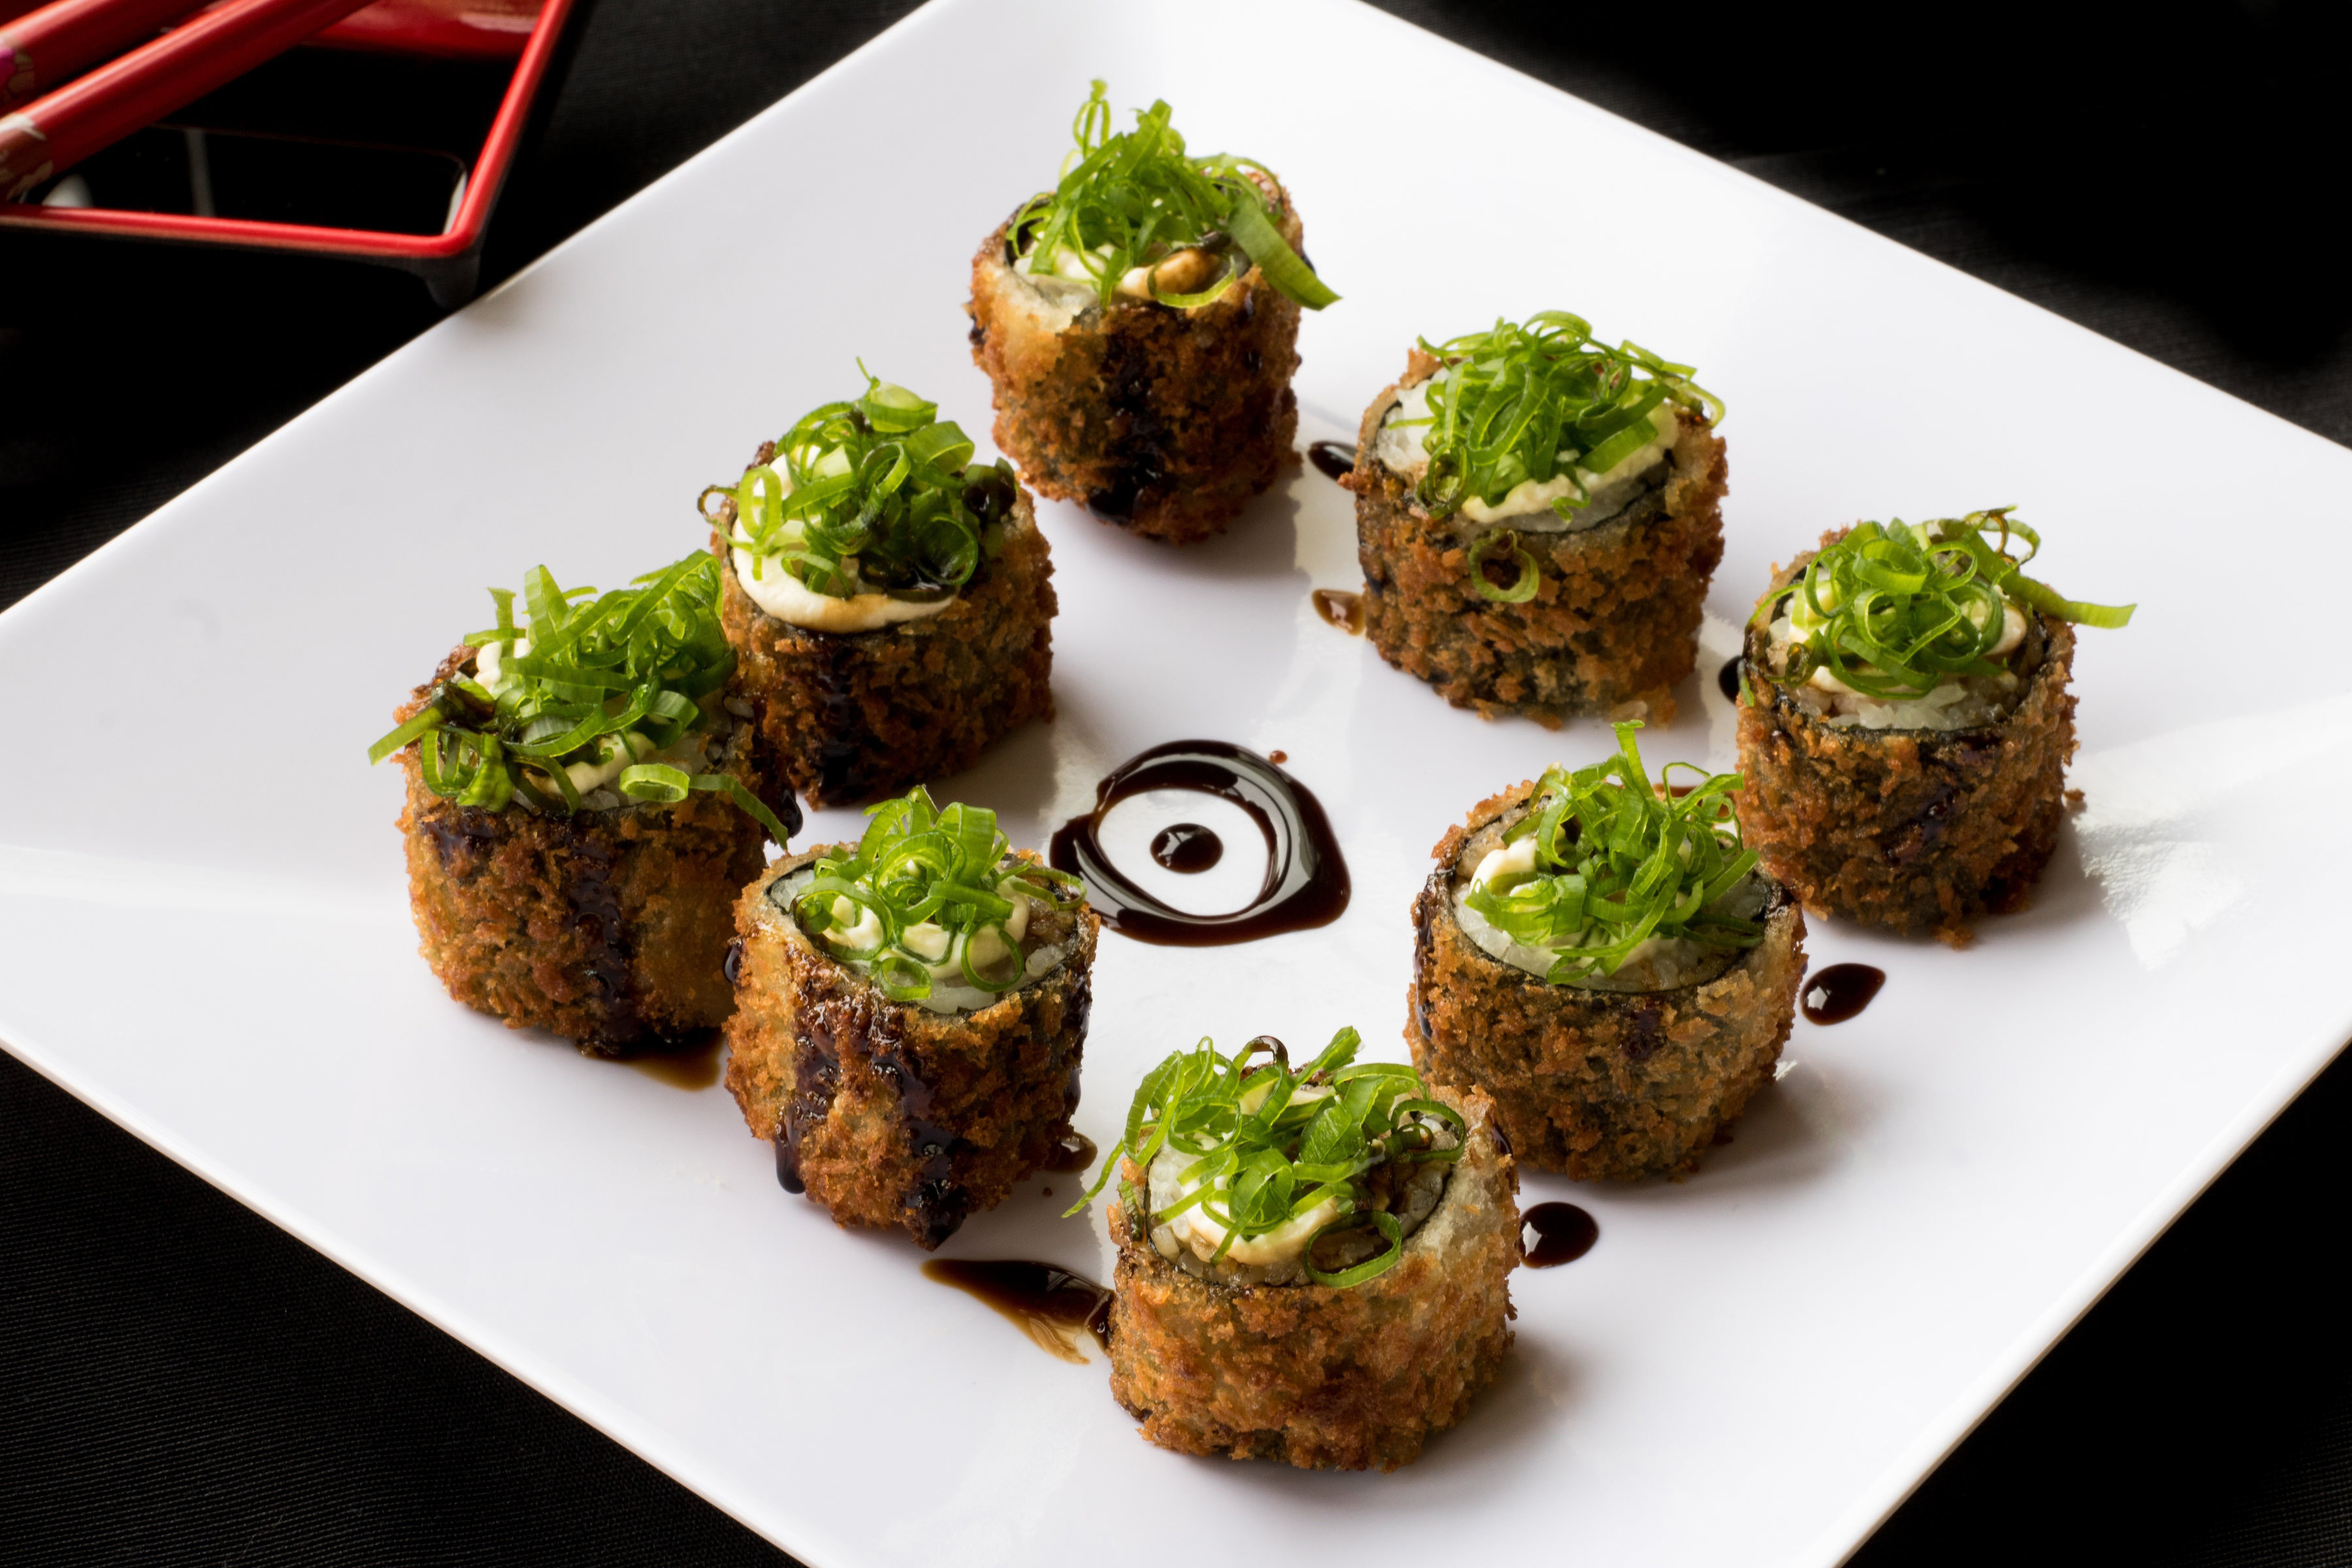
dish, food, cuisine, ingredient, hors d oeuvre, la carte food, recipe, vegetarian food, comfort food, produce, appetizer, Persillade, side dish, finger food, meat, garnish, canape, japanese cuisine, mediterranean food